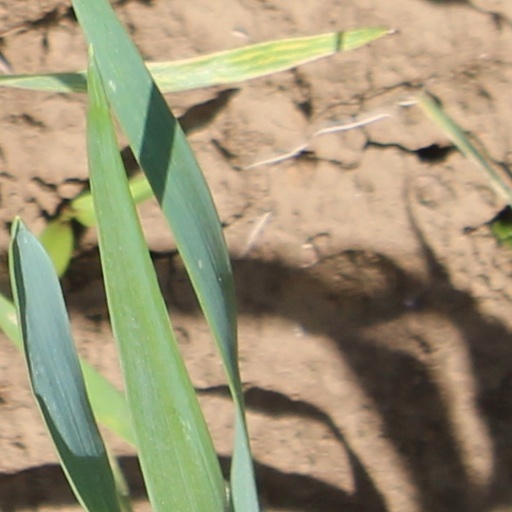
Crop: wheat